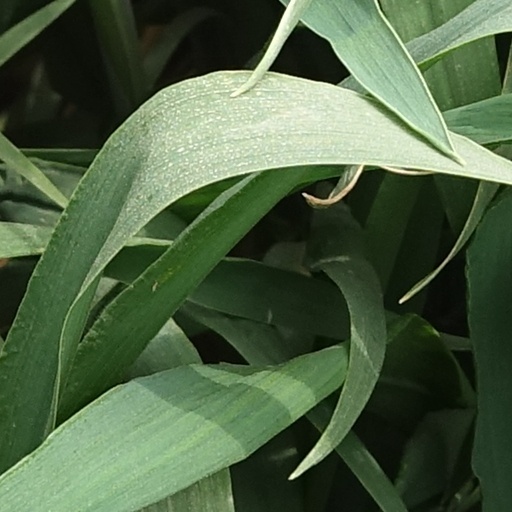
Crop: wheat